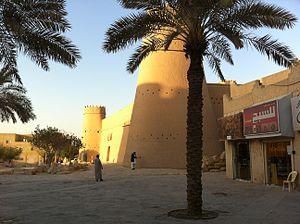
Le fort Masmak est un fort situé dans le centre historique de Riyad, en Arabie Saoudite. Fait d'argile et de terre crue, il comprend des murs épais ainsi que quatre miradors. Cet édifice joue un rôle important dans la bataille de Riyad du 14 janvier 1902, durant laquelle les rebelles menés par Abdelaziz ben Abderrahmane al-Saoud reprennent possession de la ville.